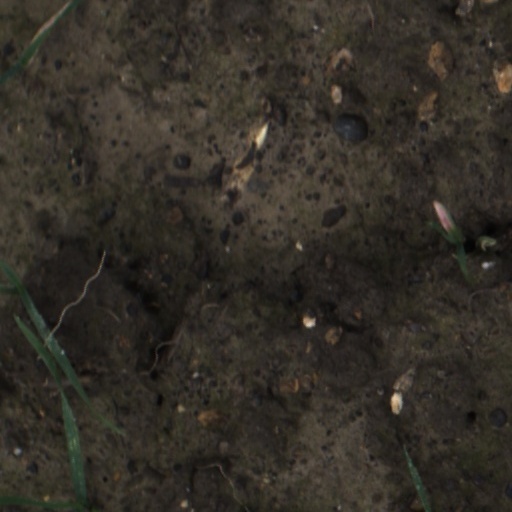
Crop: wheat